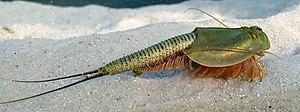
Une espèce est dite panchronique quand elle est présente actuellement et ressemble morphologiquement à des espèces éteintes, identifiées sous la forme de fossiles. On parle parfois aussi de « fossile vivant » ou, plus correctement, d'« espèce-relique ».
Triops australiensis est une espèce de crustacés branchiopodes de la famille des Triops à l'instar des Lepidurus vivant en Australie. Il s'agit d'une espèce physiquement et génétiquement très proche de Triops longicaudatus. Il mesure suivant les spécimens entre 4 cm et 7 cm. Étant donné sa répartition géographique, il évolue dans des eaux plus chaudes que Triops longicaudatus. Ainsi, en élevage, la température optimale de croissance comprise entre 26 et 28 °C.